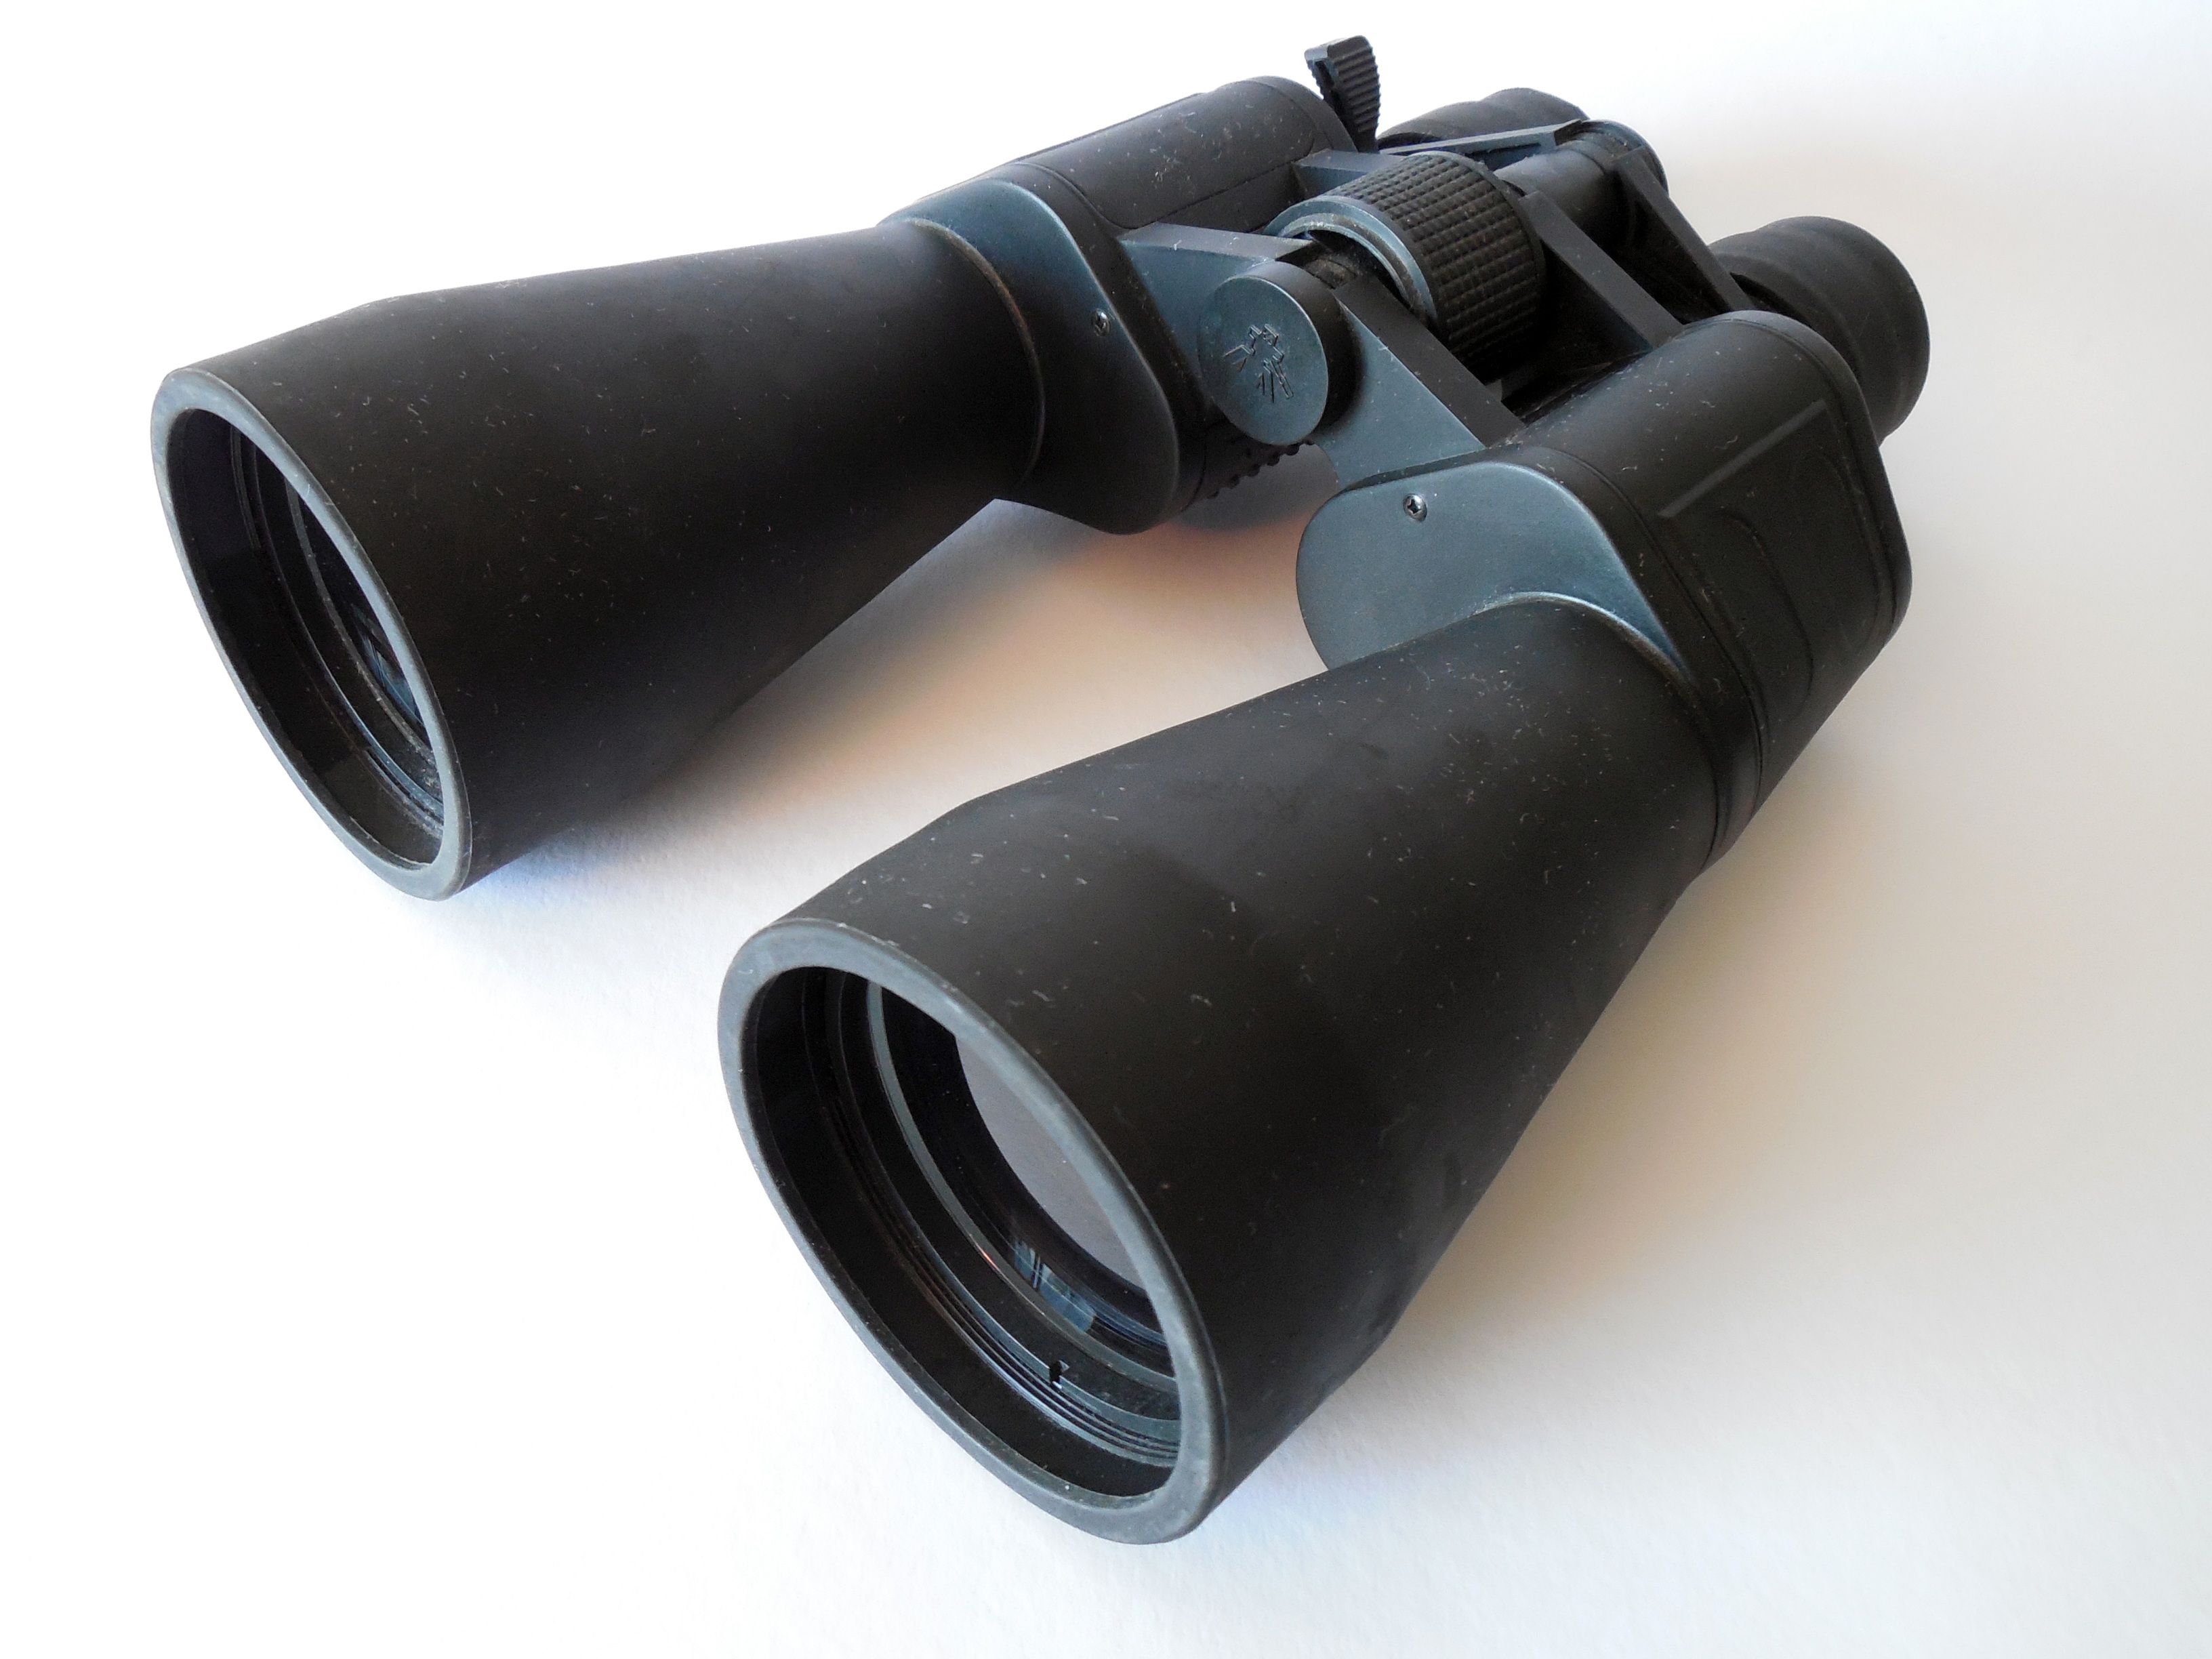
watch, lens, arm, optics, spy, see, observation, binoculars, exhaust system, espionage, gun barrel, optical instrument